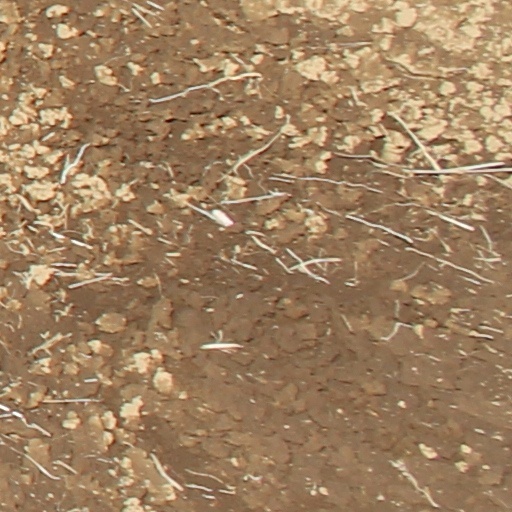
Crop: wheat